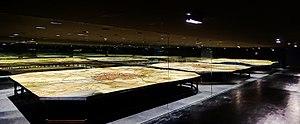
La salle des plans-relief du Palais des beaux-arts de Lille.
Le palais des Beaux-Arts de Lille est un musée municipal d'art et d'antiquités situé place de la République à Lille, dans la région Hauts-de-France. C'est l’un des plus grands musées de France et le plus grand musée des beaux-arts, en dehors de Paris, en nombre d'œuvres exposées.